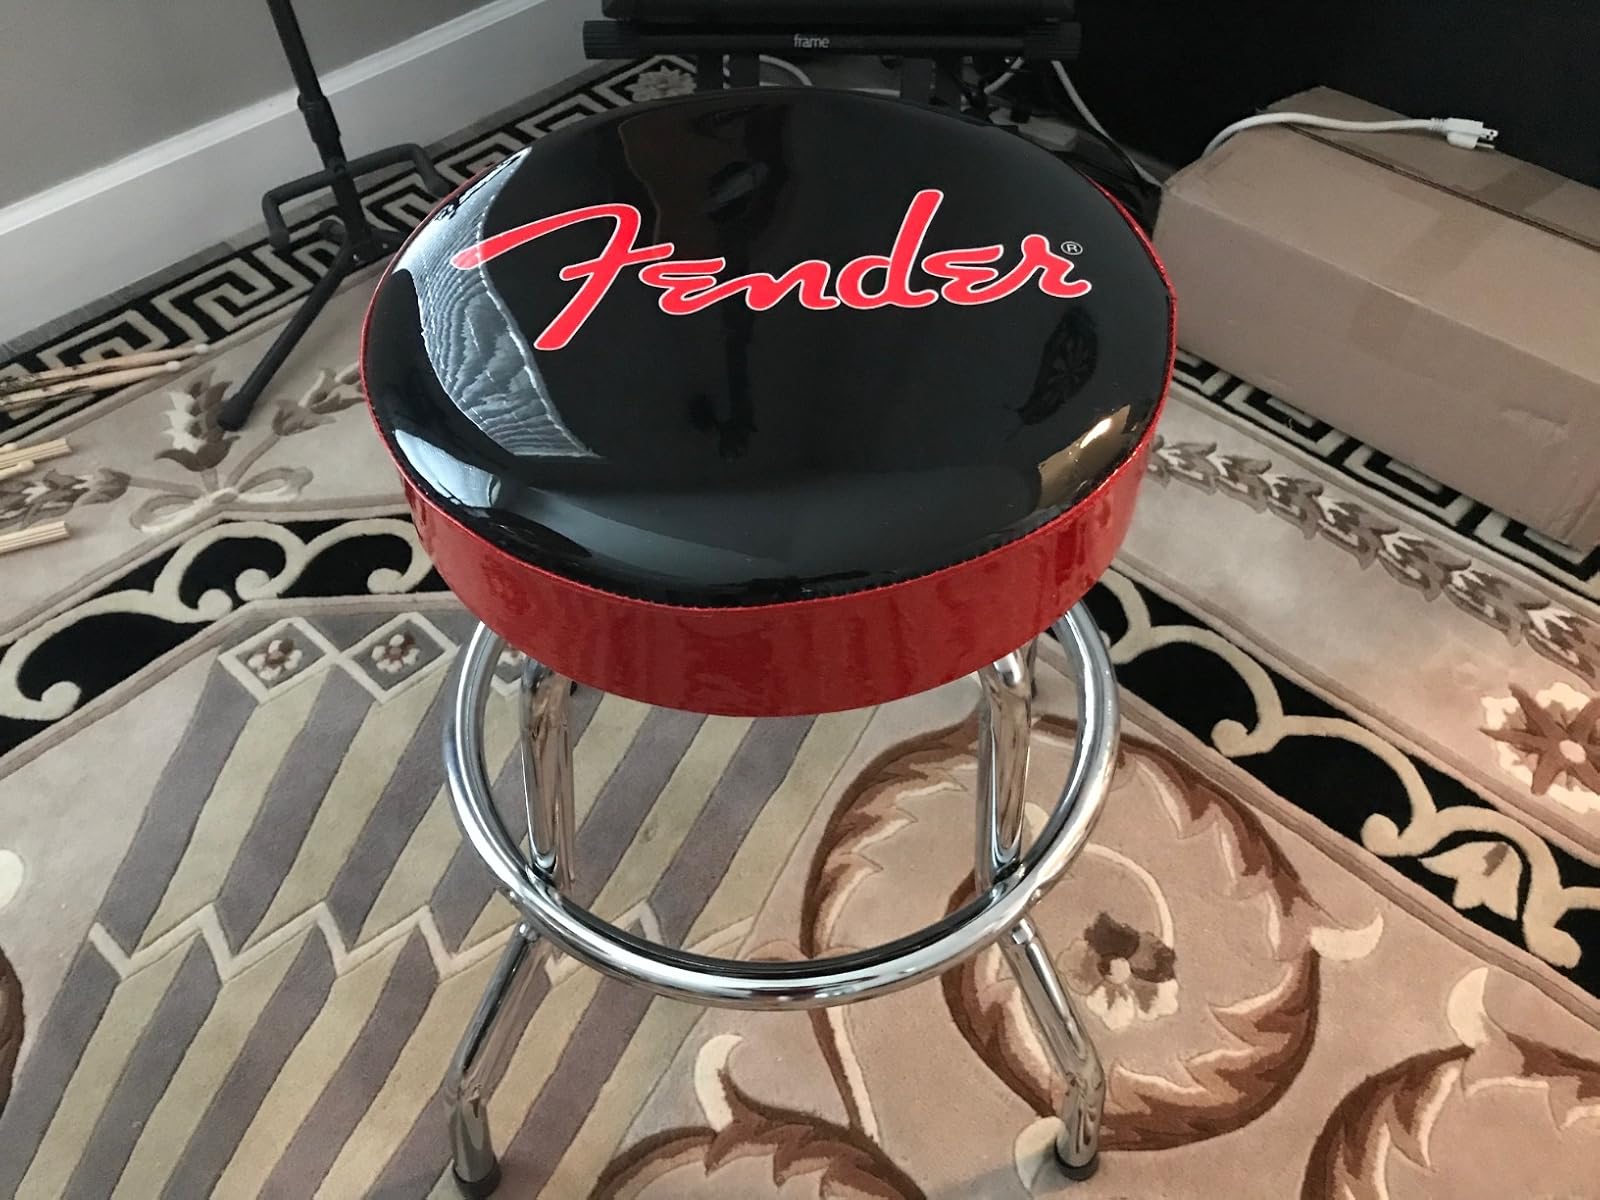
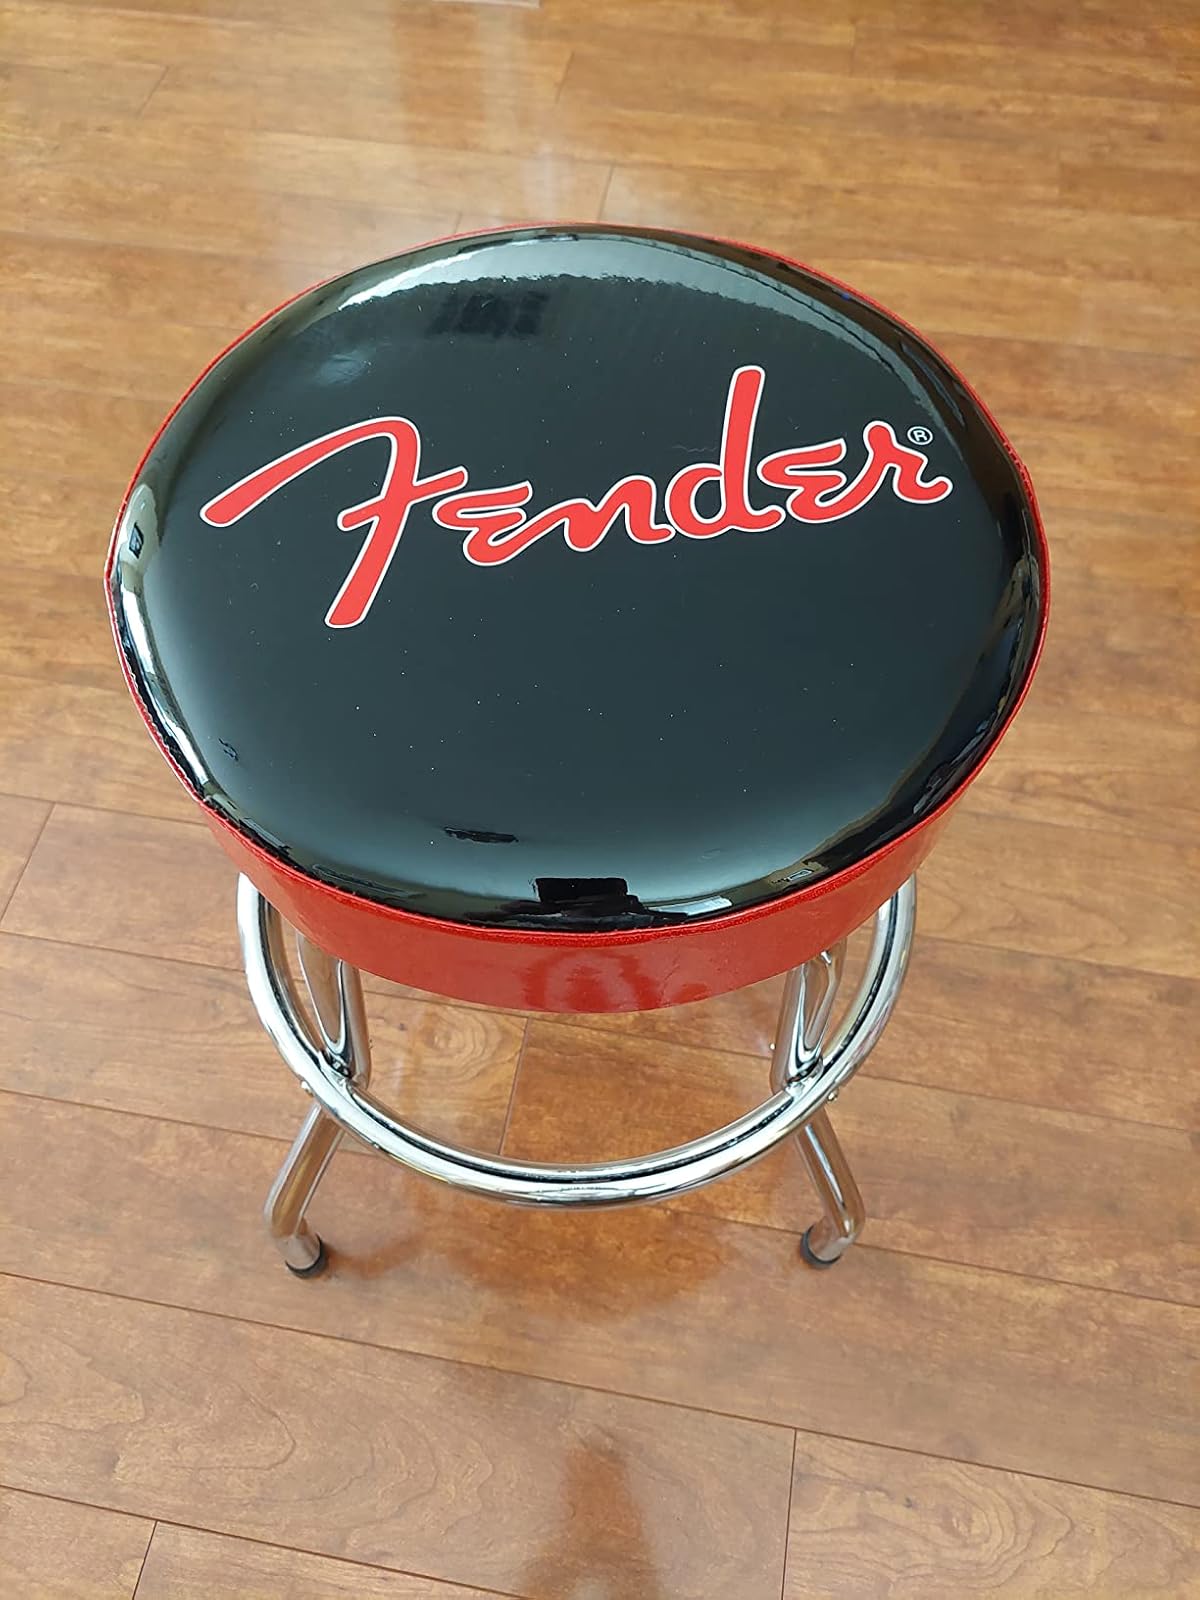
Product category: stool
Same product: yes